Brotherhood of Blood

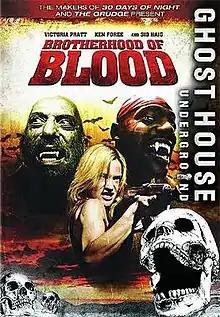

Brotherhood of Blood is a 2007 American-German horror film, starring Victoria Pratt, Sid Haig, Jason Connery, and Ken Foree, directed by Peter Scheerer and Michael Roesch. The film was shot in 12 days. It had its world premiere at the Sitges Film Festival in Sitges, Spain in October 2007.